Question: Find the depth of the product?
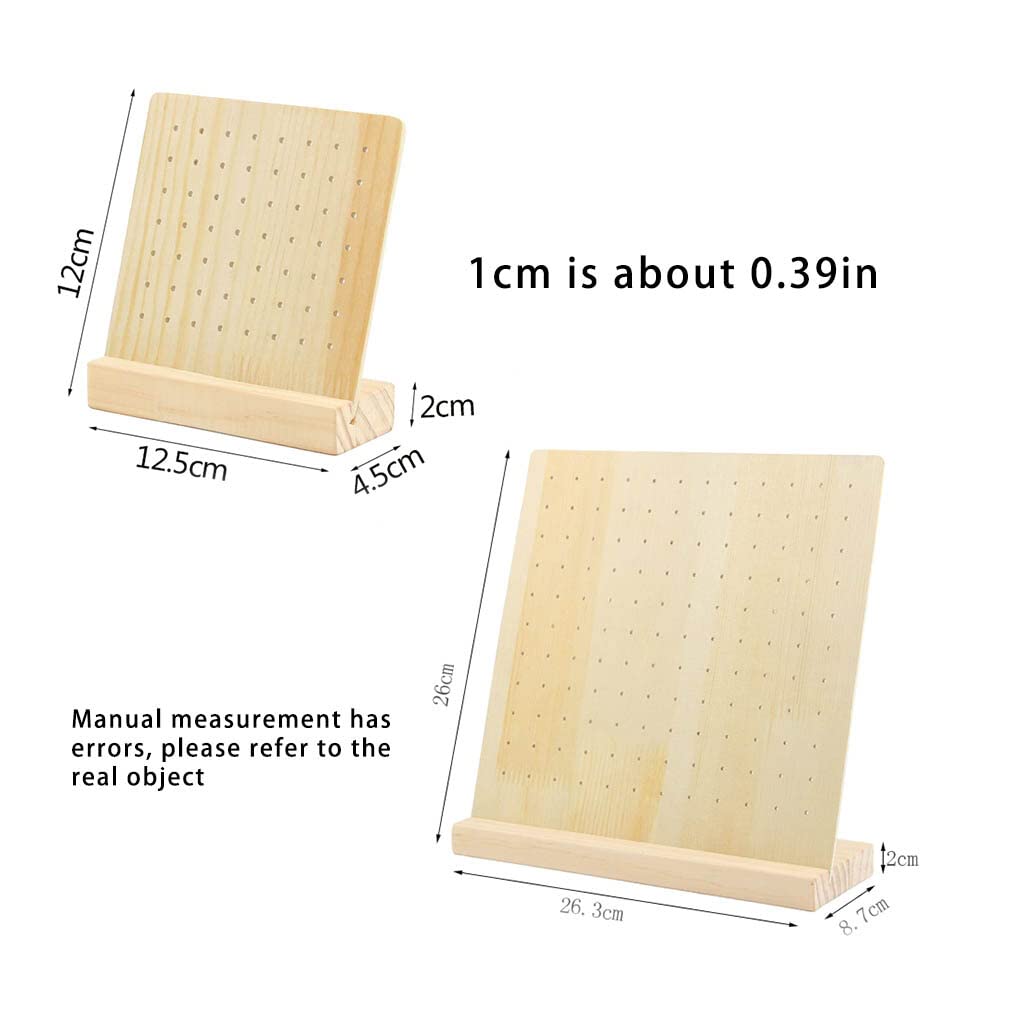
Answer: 12.5 centimetre